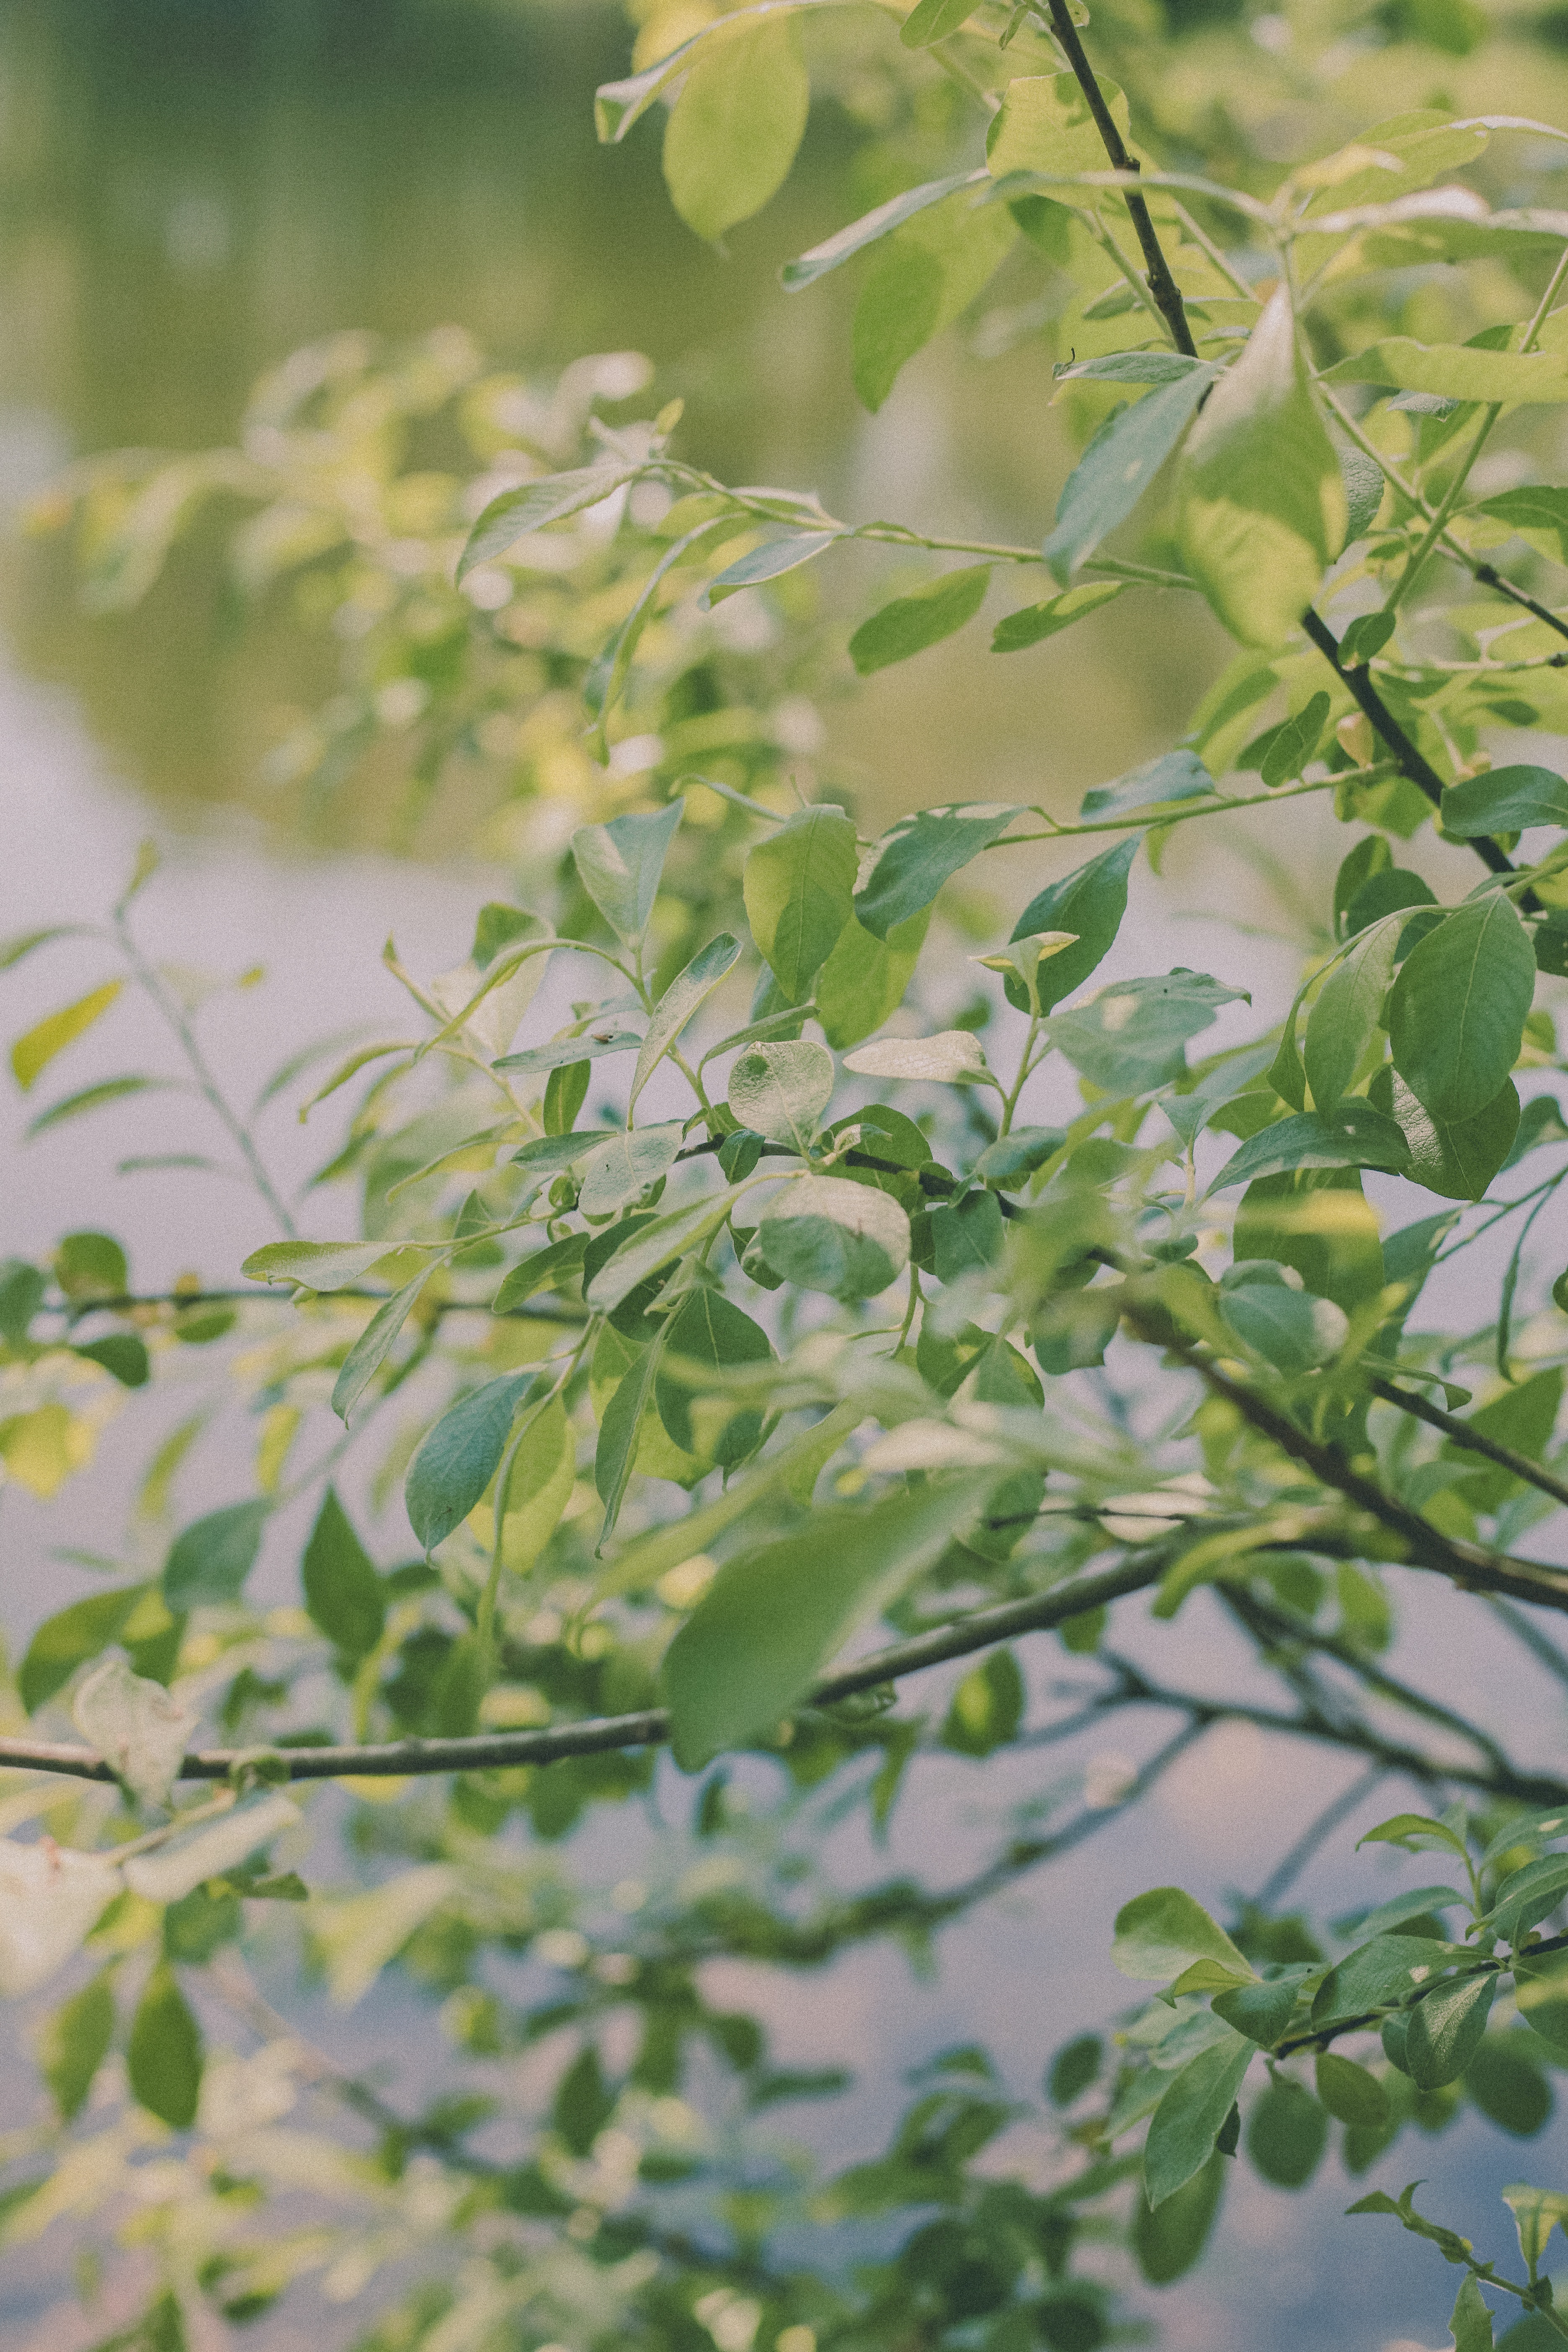
natural, plant, twig, branch, tree, terrestrial plant, flowering plant, Tints and shades, grass, annual plant, subshrub, wood, plant stem, herb, shrub, buddleia